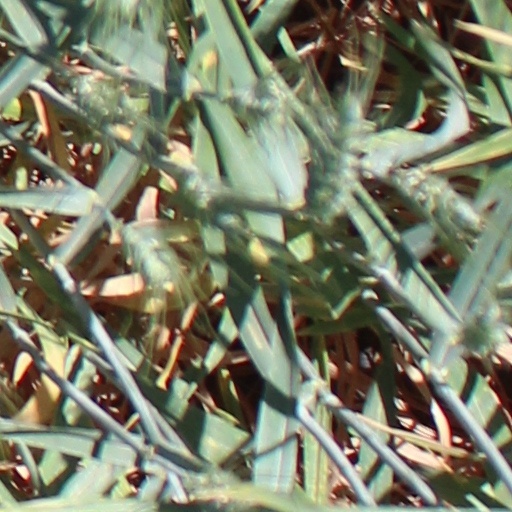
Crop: wheat